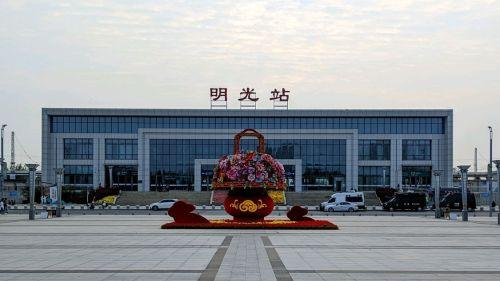
地标名称：明光站
所在城市：滁州市·明光市